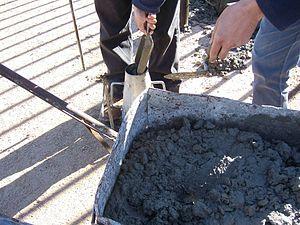
L’essai d’affaissement au cône d’Abrams est un essai réalisé sur le béton de ciment frais peu fluide pour déterminer sa consistance. L’affaissement est aussi connu sous le nom de slump provenant de l’anglais.